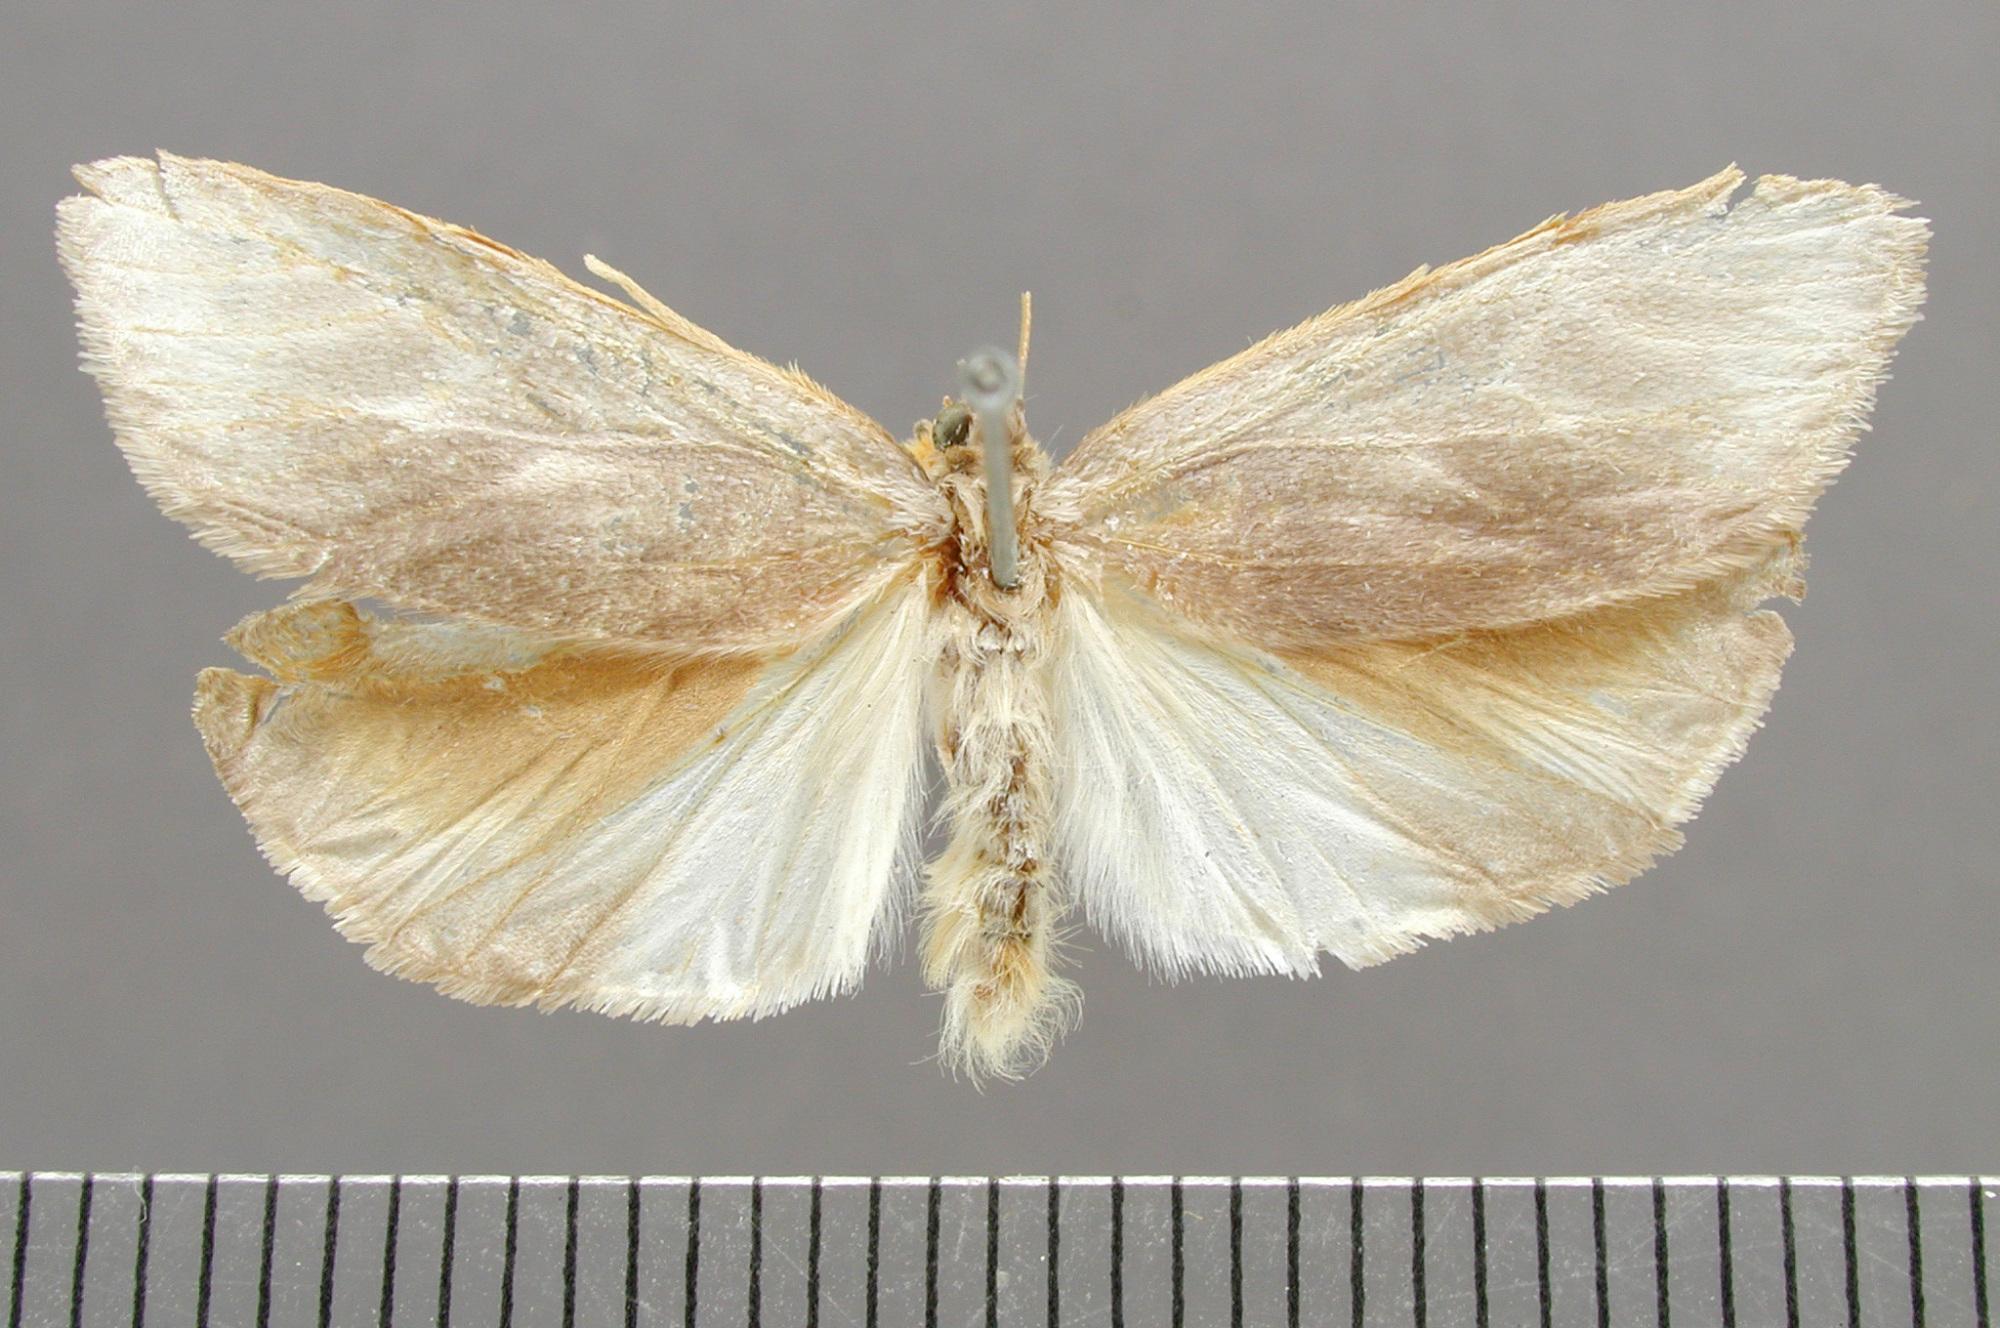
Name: Macroptila monstralis
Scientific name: Macroptila monstralis Schaus, 1911
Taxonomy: Animalia, Arthropoda, Insecta, Lepidoptera, Arctiidae
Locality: Sixola [Sixaola], Costa Rica